Demographics of Sudan

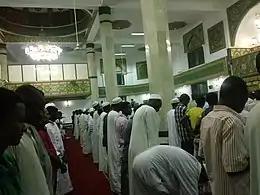
Men praying at the Sidah Sanhory Mosque, in Khartoum

There are also Ethiopian and Eritrean Orthodox communities in Khartoum and eastern Sudan, largely made up of refugees and migrants from the past few decades. Other Christian groups with smaller followings in the country include the Africa Inland Church, the Armenian Apostolic Church, the Sudan Church of Christ, the Sudan Interior Church, Jehovah's Witnesses, the Sudan Pentecostal Church, the Sudan Evangelical Presbyterian Church (in the North).